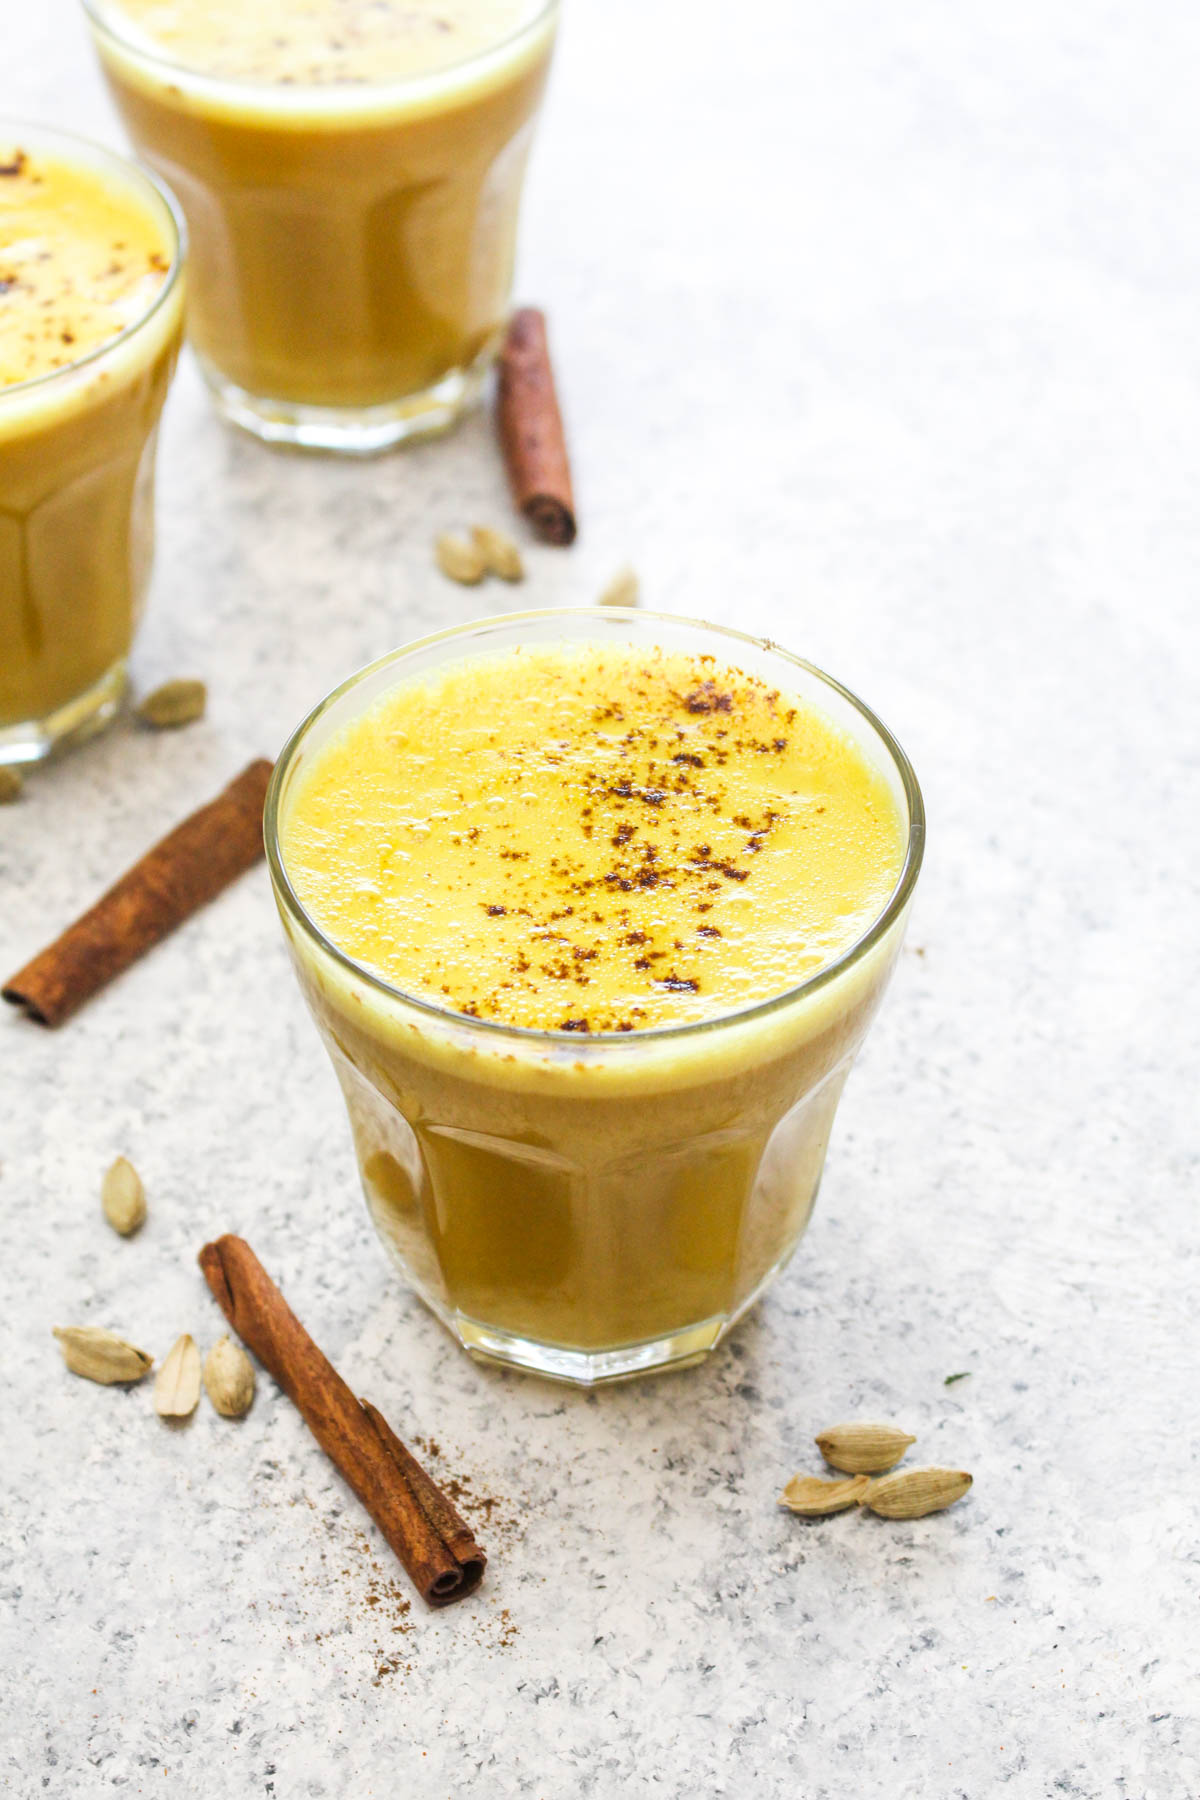
Dish: chai